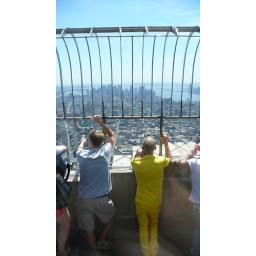
The man in the yellow pants